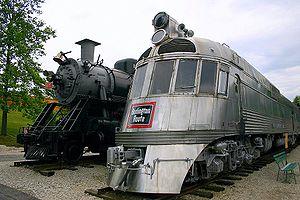
Le matériel moteur ferroviaire est composé de l'ensemble des éléments ferroviaire équipés de moteurs de traction.
Le Pioneer Zephyr est un train à moteur diesel formé de voitures articulées montées sur des bogies Jacobs. Il fut construit par la Budd Company en 1934 pour la Chicago, Burlington and Quincy Railroad. Le train, qui utilisait notamment de l'acier inoxydable, a été conçu comme un outil de promotion du service ferroviaire de voyageurs aux États-Unis. Il est équipé d'un moteur EMD 567.
Le matériel roulant ferroviaire est composé de l'ensemble des véhicules, moteurs ou remorqués, conçus pour se déplacer sur une voie ferrée.
Une locomotive est un véhicule ferroviaire qui fournit l'énergie motrice d'un train. L'adjectif substantivé est originaire du latin loco - « venant d'un lieu », ablatif de « locus », lieu - et du latin médiéval motivus, « qui provoque le mouvement ». Les machines à vapeur loco-motrices ont remplacé les machines à vapeur stationnaires chargées de faire remonter les trains de wagons de marchandises ou de voitures de voyageurs sur les plans inclinés des premières voies ferrées. Celles-ci complétaient la traction hippomobile sur les parties des voies sans déclivité, d'abord dans puis hors des mines, tandis que certains trains avançaient par gravité par exemple pour descendre le charbon des sorties des mines vers les canaux.